Friedrich Münter

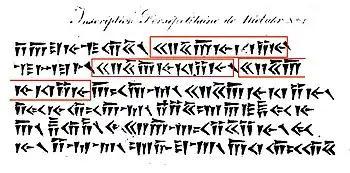
A Persepolis inscription of Darius the Great, with the word sequence "" appearing several times (highlighted), and correctly identified by Münter as meaning "King".

Münter collated and described manuscripts housed in notable Italian libraries. He collated Codex Nanianus for the first time and he sent some extracts from this codex to Andreas Birch. Birch used these extracts in his edition of the text of the four Gospels in Greek. Münter also studied inscriptions from Persepolis, and played an important early part in the decipherment of cuneiform scripts. He discovered that the words in the inscriptions were divided from one another by an oblique wedge and that the monuments must belong to the age of Cyrus and his successors. One word, which occurs without any variation towards the beginning of each inscription, he correctly inferred to signify "king". These findings were fundamental to the decipherment of Old Persian cuneiform by Grotefend in 1802.